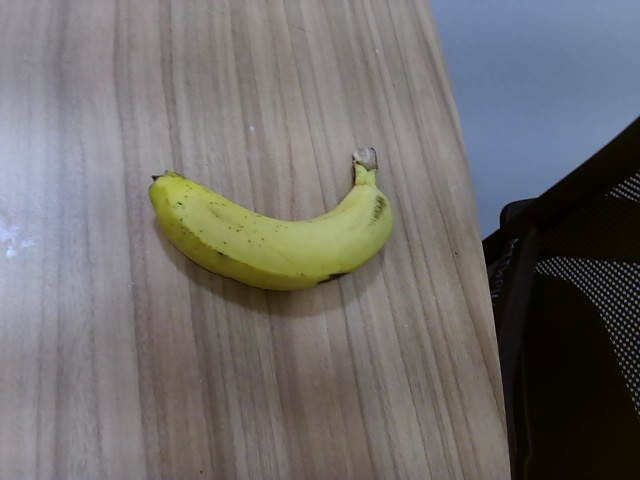
Label: Ripe_Banana